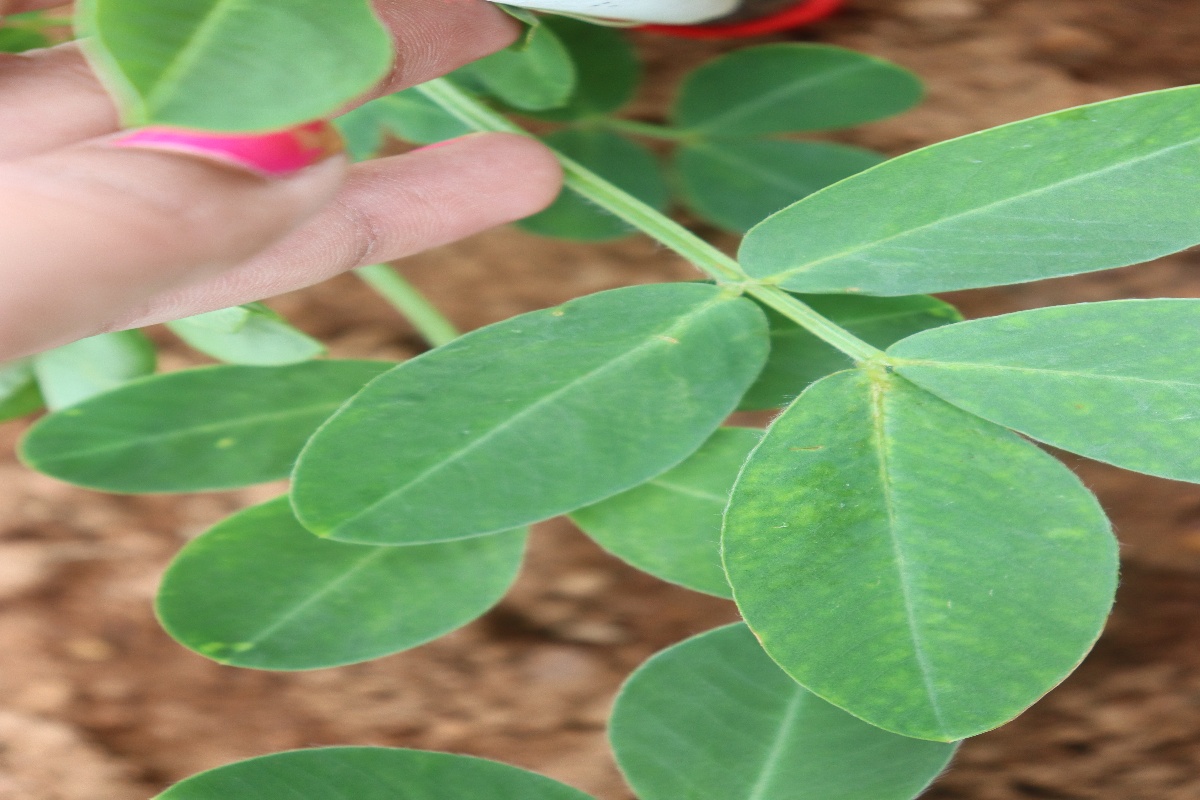
Label: healthy leaf